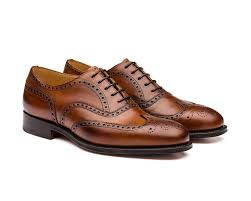
Label: Brogue